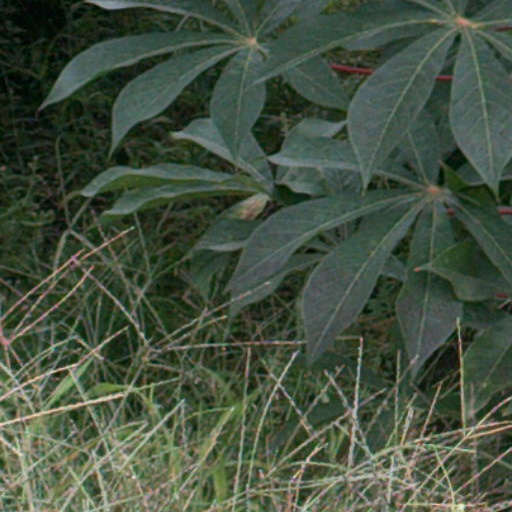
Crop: cassava